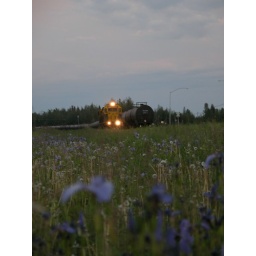
The flowers grow wild along the right-of-way in North pole in the long days of summer.